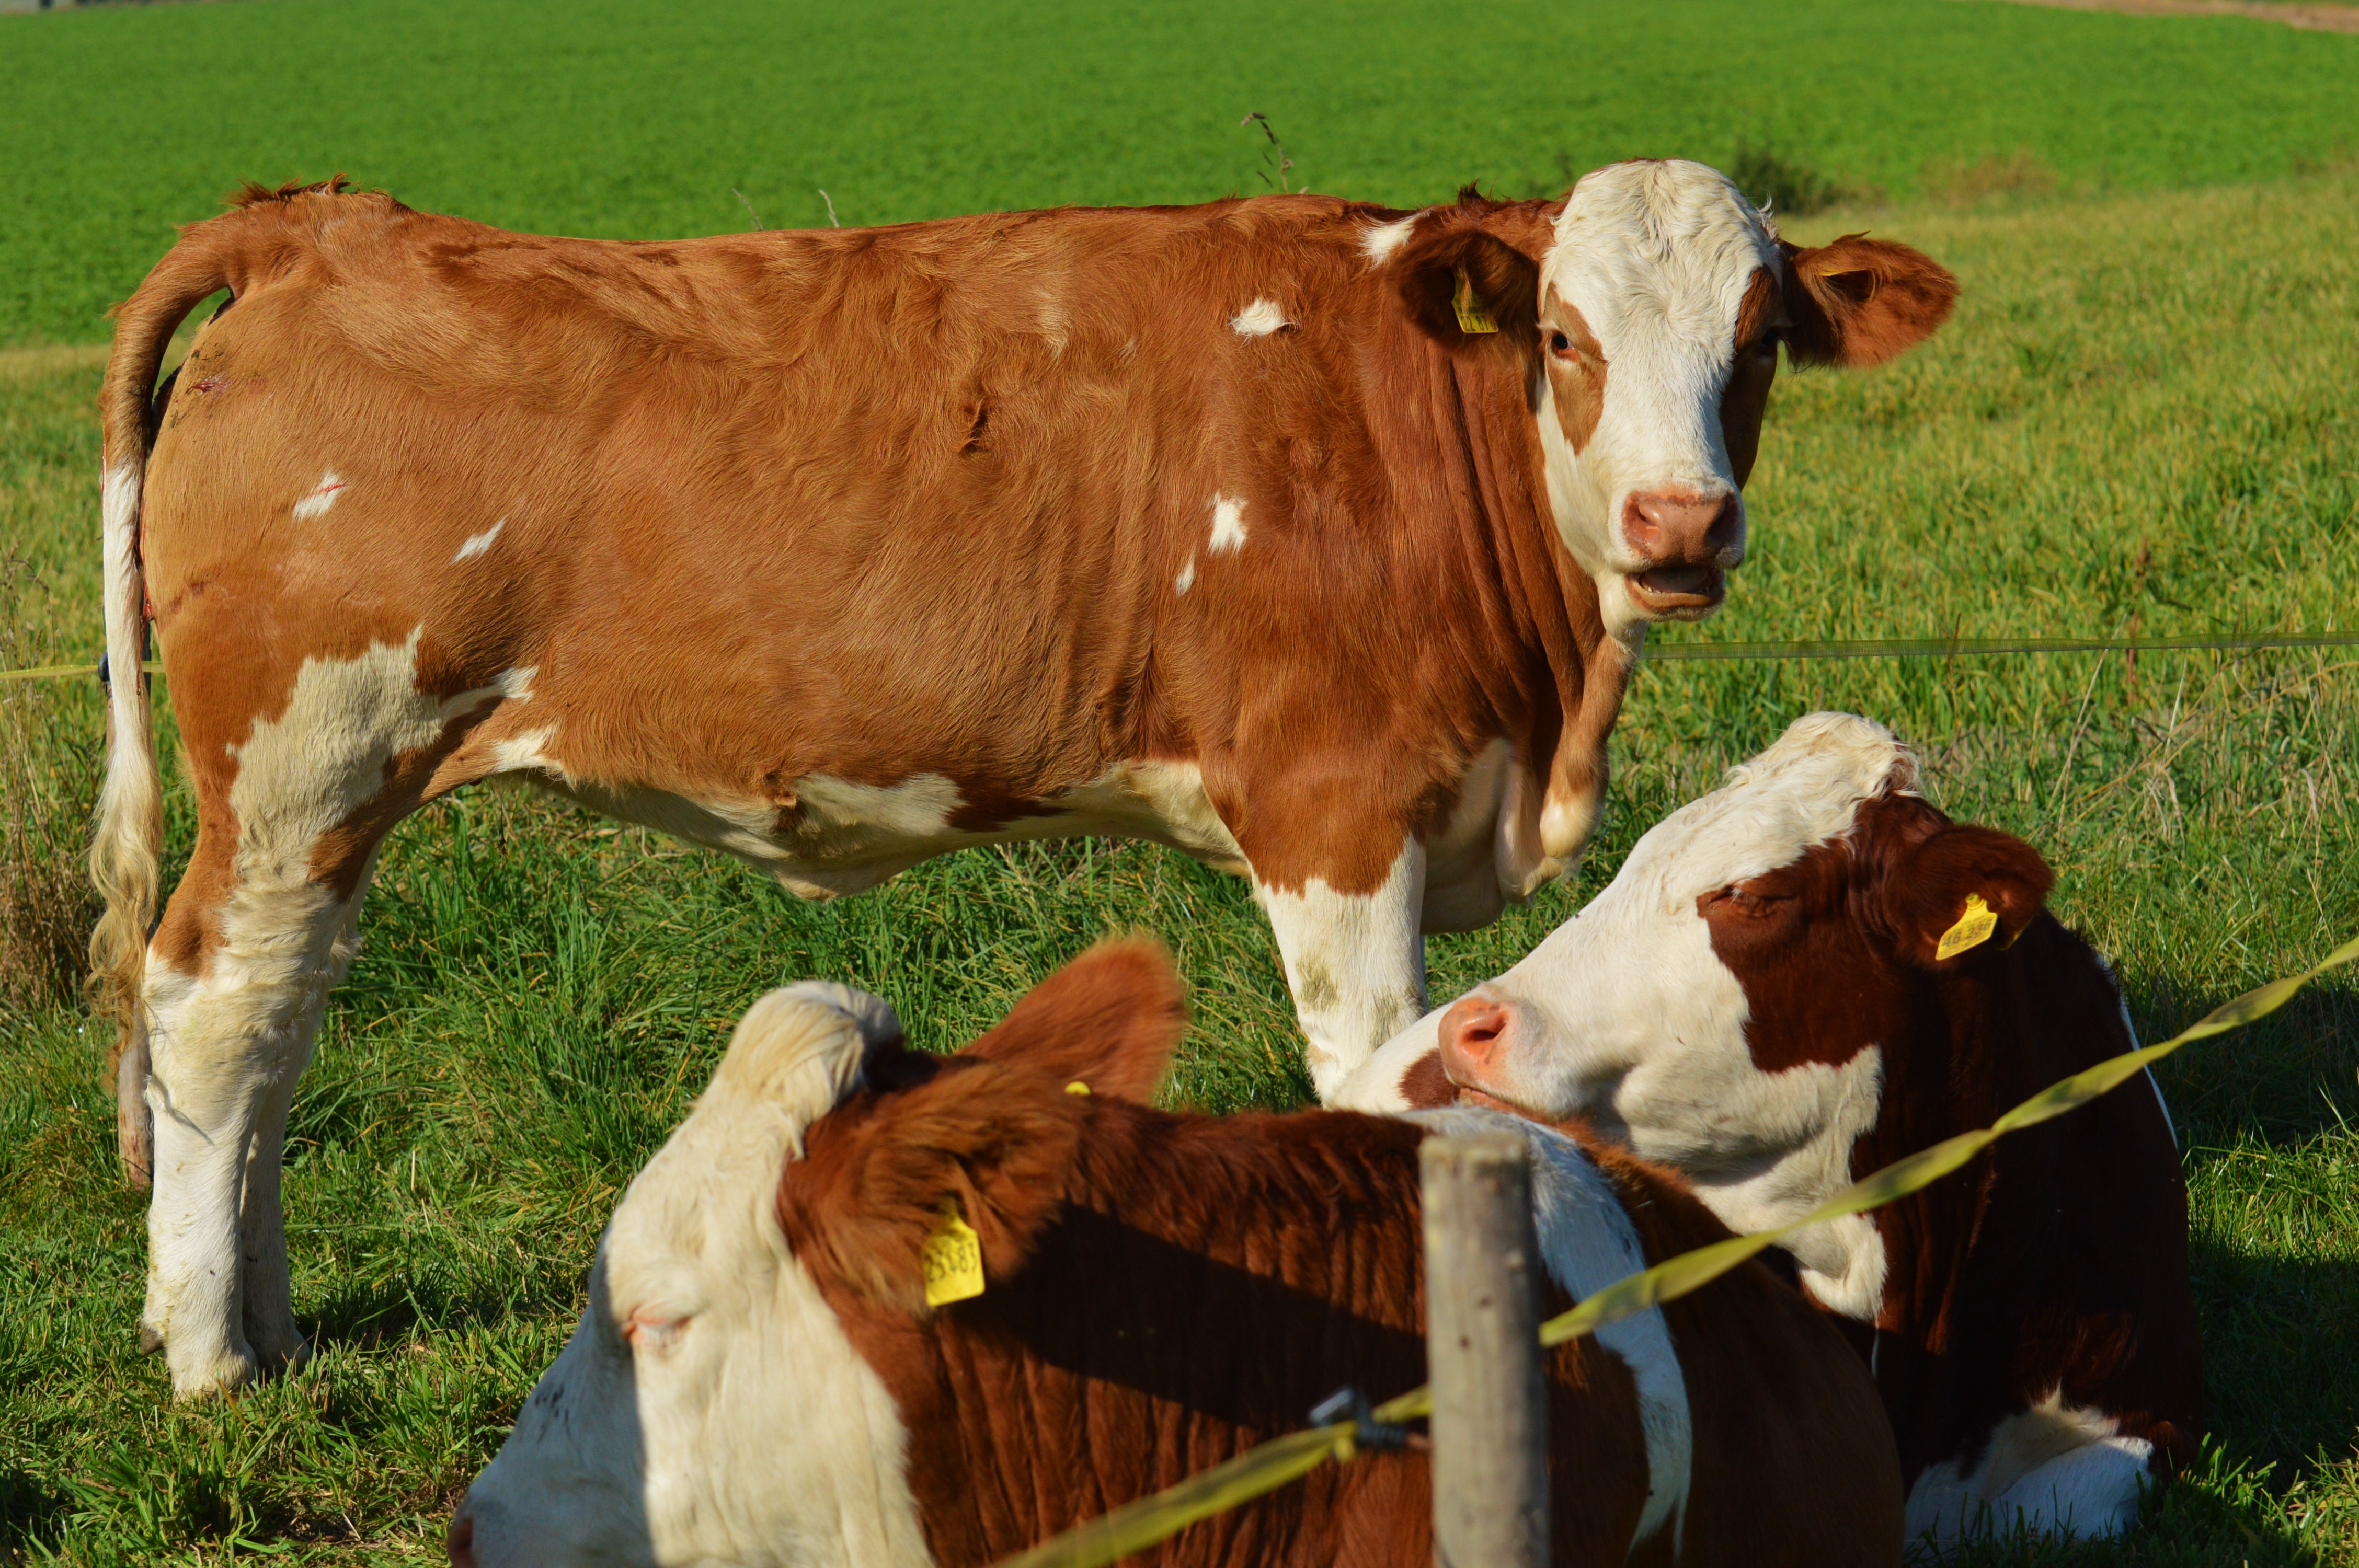
grass, field, farm, meadow, animal, cute, cow, pasture, grazing, livestock, mammal, agriculture, eat, beef, vertebrate, ruminant, animal world, dairy cow, cattle like mammal